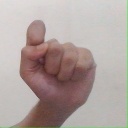
अक्षर: घ